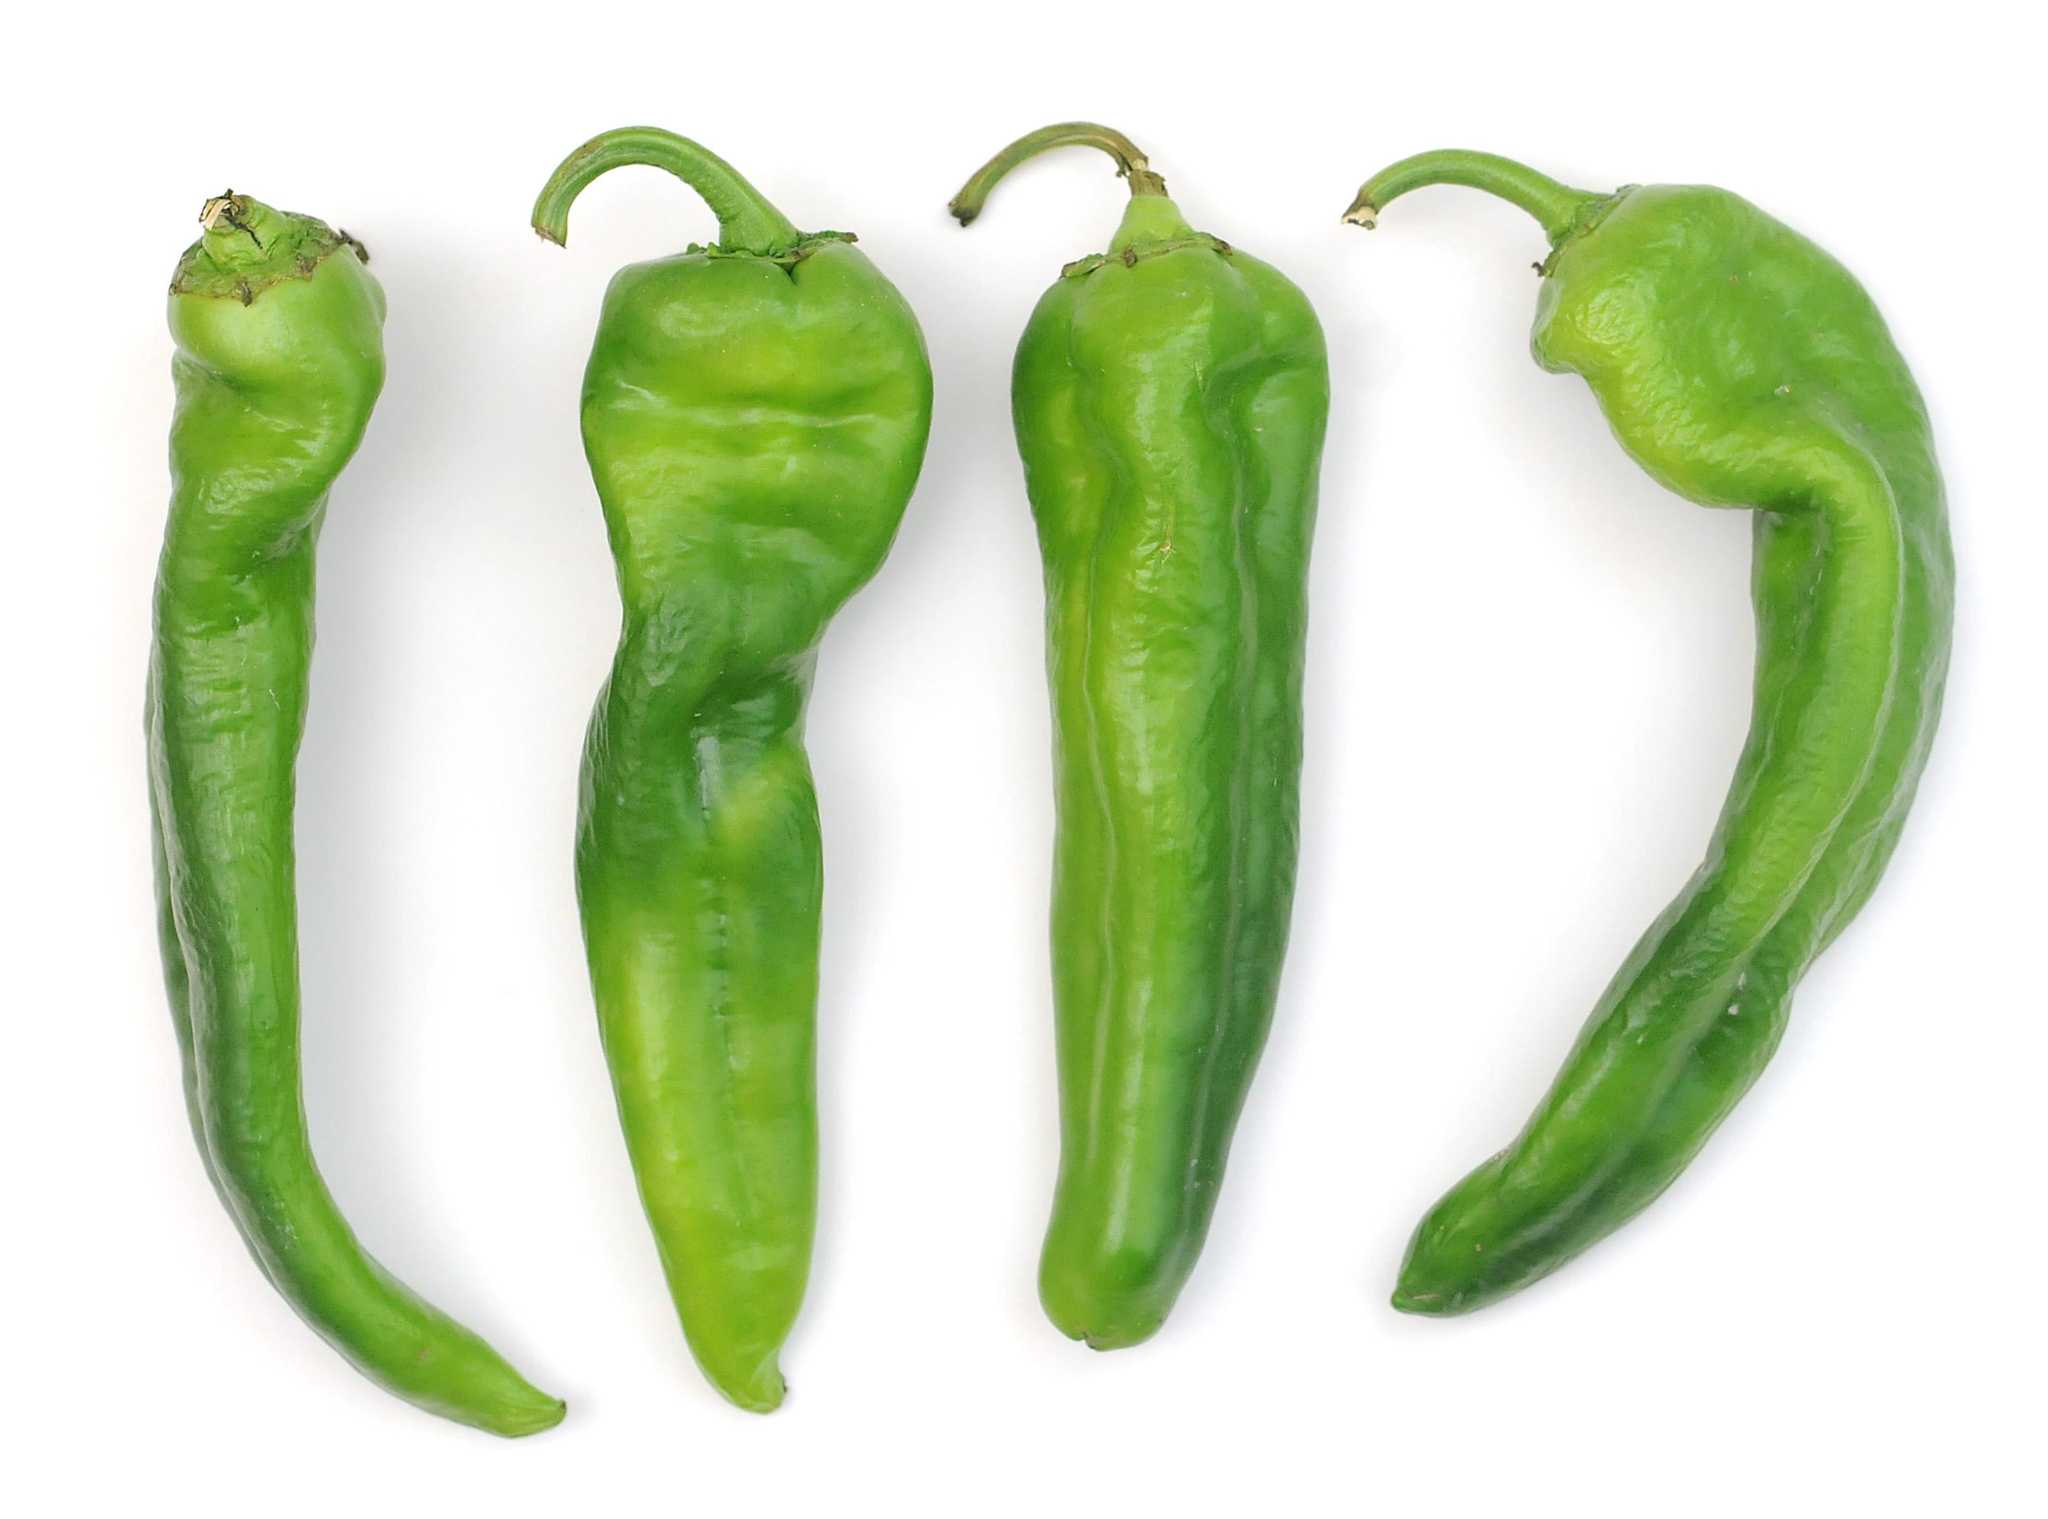
Label: chilli_pepper